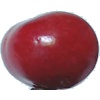
Label: Cherry 2